Boeing 747-8

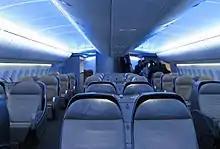
Main deck Business Class seating on the 747-8 Intercontinental

The Boeing 747-8I was intended to fill a niche between the Airbus A380 and the Boeing 777-300ER. The future for the 747-8 passenger version appears limited. Airlines bought the original 747 primarily for its range, not its capacity. The advent of long-range twin-engine jets, notably Boeing's own 777, took away the 747's range advantage. Compared to the 747-8I, the upcoming 777-9X "mini-jumbo jet" is projected to have a lower fuel cost per seat mile and greater cargo capacity, though it has a lower passenger capacity and higher list price; consequently, the 777-9X has totaled more orders than the 747-8I due to airlines placing a high value on fuel efficiency.